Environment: real
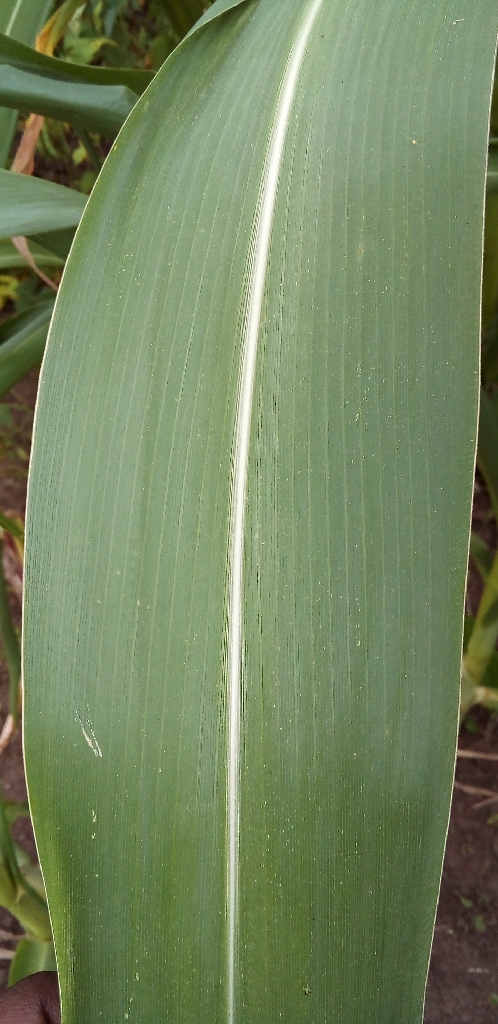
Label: healthy